Guildwood

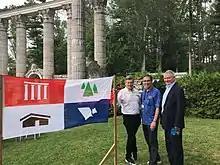
Guildwood Village Flag in Guild Park with former Toronto Mayor John Tory, Councillor Paul Ainslie and Friends of Guild Park President John Mason. Photo by Guildwoodian.

The Guildwood Village Flag was designed by Marsha Leverock Westergaard and was adopted by the Guildwood Village Community Association (GVCA) on June 12, 2018. The Guildwood Village flag can be seen flying in Guildwood Village from cars, store windows and residential flag poles.